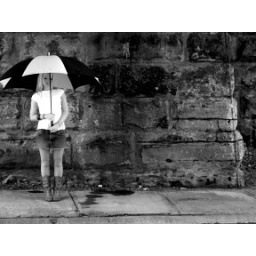
ciara by stone wall